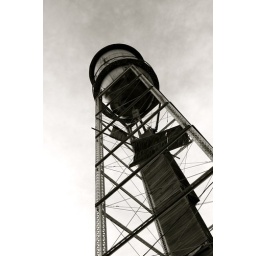
in my water tower era